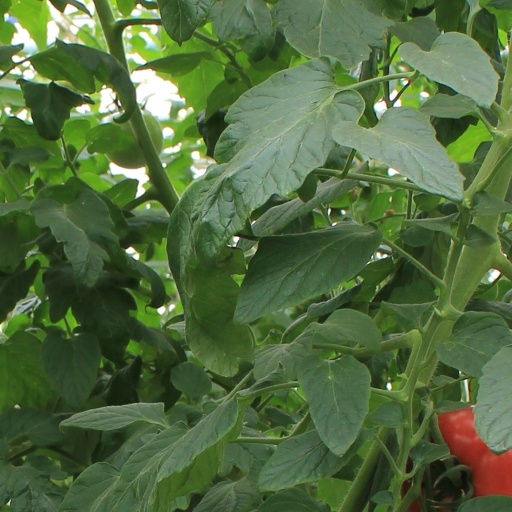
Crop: tomato